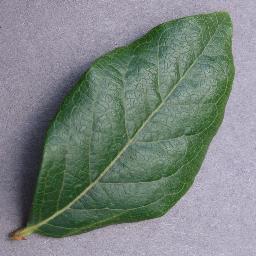
Label: Blueberry___healthy